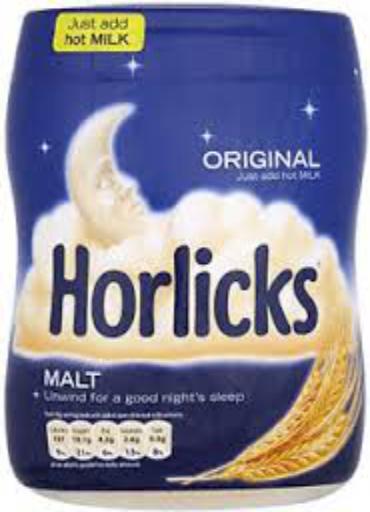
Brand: Horlicks
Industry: Food